Jane Plant

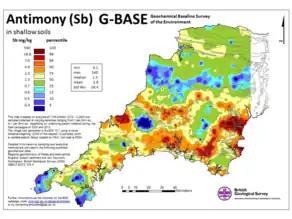
Example of a map created by the G-BASE This map is based on analysis of 1154 shallow (0.05 – 0.25 m) soil samples collected at varying densities.

Jane Anne Plant CBE, FREng, FRSE, FRSA (1 February 1945 – 4 March 2016) was a British geochemist, scientist, and author. Plant was a pioneer in the field of geochemical surveys and environmental surveys. She was Chief Scientist at the British Geological Survey and was a Professor of Geochemistry at Imperial College London. Plant was also highly involved in the Institution of Mining & Metallurgy (now Institute of Materials, Minerals and Mining) where she was involved in many aspects including a role on the Council, and was the first female President of the Institution of Mining & Metallurgy, a post she held from 2001 to 2002. This gave her an extensive network of key connections with government, industry and academia.